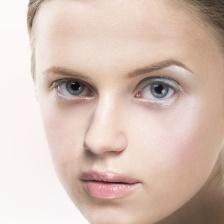
Label: faces